The Black Phone

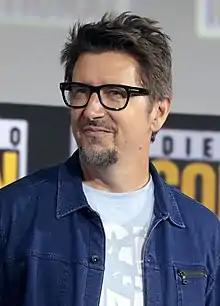
"The Black Phone" director Scott Derrickson in 2019

"The Black Phone" emerged from filmmakers Scott Derrickson and C. Robert Cargill's adaptation of Joe Hill's short story of the same name, published in the horror anthology "20th Century Ghosts" (2005). Derrickson came across "20th Century Ghosts" shortly after its initial US release. The director was eager to conceive a film faithful to "The Black Phone", which fascinated him in its framing of a conventional serial killer story, but struggled to produce ideas of his own devising. He shelved the project to focus on his professional relationship with Cargill, forged from "Sinister" (2012), and his contractual obligations to Marvel Studios as director of the Marvel Cinematic Universe (MCU) film "Doctor Strange in the Multiverse of Madness" (2022). Cargill briefly pitched for a replacement director in the interim, stopping once Derrickson convinced him to wait until he was available to commit. Their collaboration resumed after Derrickson resigned from the "Doctor Strange" (2016) sequel over disputes about the film's artistic direction.